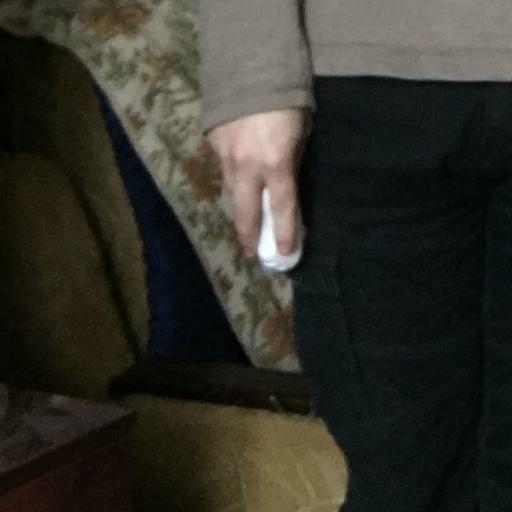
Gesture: no_gesture